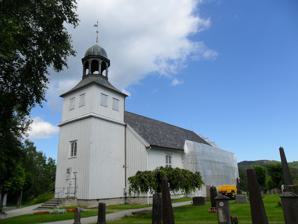
Building: Eidanger Church
Country: Norway
Year built: 1150
Church in Telemark, Norway Church in Telemark, Norway Eidanger Church Eidanger kirke View of the church 59°07′07″N 9°41′57″E / 59.1185528°N 9.699109°E / 59.1185528; 9.699109 Location Porsgrunn Municipality , Telemark Country Norway Denomination Church of Norway Previous denomination Catholic Church Churchmanship Evangelical Lutheran History Status Parish church Founded c. 1150 Consecrated c. 1150 Architecture Functional status Active Architectural type Long church Completed c. 1150 (875 years ago) ( 1150 ) Specifications Capacity 200 Materials Stone Administration Diocese Agder og Telemark Deanery Skien prosti Parish Eidanger Norwegian Cultural Heritage Site Type Church Status Automatically protected ID 84065 Eidanger Church ( Norwegian : Eidanger kirke ) is a parish church of the Church of Norway in Porsgrunn Municipality in Telemark county, Norway . It is located in the village of Eidanger . It is one of the churches for the Eidanger parish which is part of the Skien prosti ( deanery ) in the Diocese of Agder og Telemark . The white, stone church was built in a long church design around the year 1150 using plans drawn up by an unknown architect . The church seats about 200 people. History The earliest existing historical records of the church date back to the year 1398, but the church was not built that year. The Romanesque stone church was built around the year 1150. At the time of its construction, it included a 13.5-by-8.3-metre (44 ft × 27 ft) nave and on the east side of the nave was a smaller chancel that was narrower and had a lower roofline. The walls of the building were about 1.5 metres (4 ft 11 in) thick. In 1787, the church was enlarged. The west wall was torn down and the nave was extended westwards with the construction of a timber-framed addition. At the same time, the church got a new bell tower and church porch on the west end of the newly enlarged nave. Also during this project, the chancel's apse was removed, giving the room a rectangular shape. After this addition, the chancel area was moved into the same room as the nave and the old chancel was closed off and turned into a sacristy . In 1814, this church served as an election church ( Norwegian : valgkirke ). Together with more than 300 other parish churches across Norway, it was a polling station for elections to the 1814 Norwegian Constituent Assembly which wrote the Constitution of Norway . This was Norway's first national elections. Each church parish was a constituency that elected people called "electors" who later met together in each county to elect the representatives for the assembly that was to meet in Eidsvoll later that year. In 1852, most of the exterior of the church was clad in wooden siding to give the part-stone and part-wood building a more uniform appearance. In 1920–1921, the church was renovated to bring back some of the historic look of the old building using plans by Domenico Erdmann . The sacristy (the old medieval chancel) was re-opened and set up once again as a choir . The old stone altar was no longer, so a wooden altar was installed. In the 1970s, the wooden siding on the exterior stone walls was removed, and the bell tower was restored to its original appearance from 1787. In 1981, a new sacristy was built off the north side of the choir. In 1991, Terje Grøstad made a new altarpiece and pulpit as well as stained glass windows, a crucifix, and a processional cross for the church. An attempt was made to set the church on fire in 1996, but the fire extinguished itself. Media gallery See also List of churches in Agder og Telemark References